Nimet Özgüç

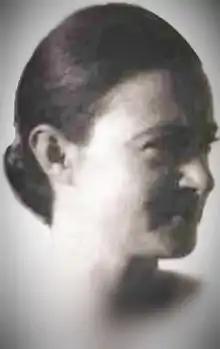

Nimet Özgüç (15 March 1916 – 23 December 2015) was a Turkish archaeologist. In her era, she and her husband were the dominant Turkish academics and archaeologists. She was made an honorary member of the Turkish Academy of Sciences in 1996 and was awarded the Grand Prize of the Ministry of Culture and Tourism in 2010 for her contributions to archaeology in the country.